Jerusalem Biblical Zoo

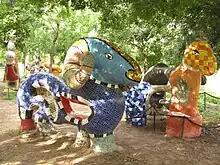
Phantasmagorical sculptures by French sculptor Niki de Saint Phalle in the Noah's Ark Sculpture Park

The zoo operates several snack bars and a coffee shop. Picnic tables and benches are situated throughout the park. There is also an animal-themed jungle gym for children and a sculpture garden containing 23 phantasmagorical animal sculptures decorated with stones, mirrors, and mosaics, which double as climbing toys, designed by French sculptor Niki de Saint Phalle, together with an underground Noah's Ark sculpture designed by Swiss architect Mario Botta. Children can also view 3D films of animals in a small theater near the entrance to the zoo.